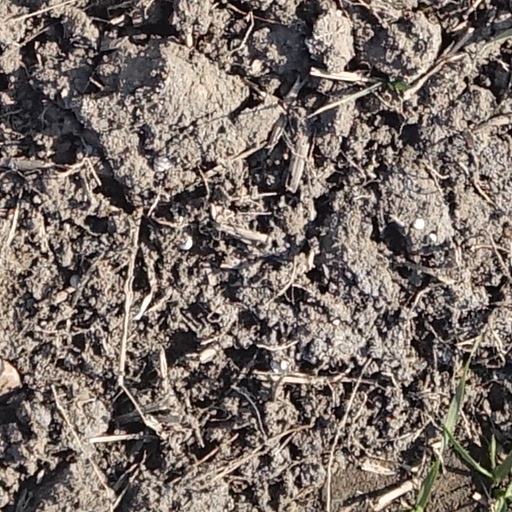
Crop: wheat